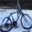
Label: bicycle